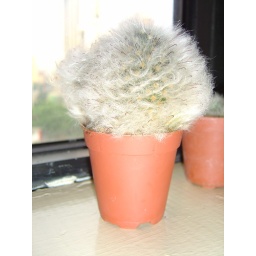
Someone in the office is keeping this small plant of weird looking hairy cactus.